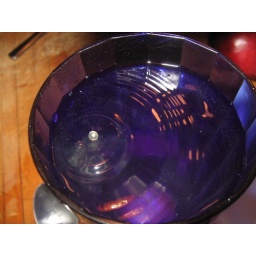
Note the drop of water falling in glass